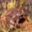
Label: frog